Rails Across America

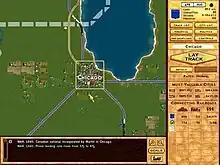
The map is the main gameplay screen.

Rails Across America uses a proprietary 2D engine and 3D-flavored sprites, which are outdated when compared to contemporary games of the time. The game is played in a top-down view with various zoom levels. At the closest zoom, one can see animated trains and industries. At the furthest zoom the map is an abstract of the rail network. The user interface includes many 'report' style screens which allow players to analyze the performance of specific aspects of their railroad, to compare themselves to their competitors, to obtain financing, etc.